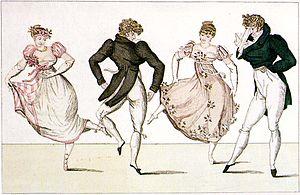
Pierre Trénitz né Pierre Trénis à Bordeaux le 4 février 1767, de Pierre Trénis, marchand, et de Marie Bordas, et mort à l'asile de Charenton à Saint-Maurice, Seine, actuel Val-de-Marne, le 16 juillet 1825, est un maître à danser français de la Révolution et du Premier Empire.
Orgueil et Préjugés est un roman de la femme de lettres anglaise Jane Austen paru en 1813. Il est considéré comme l'une de ses œuvres les plus significatives et est aussi la plus connue du grand public.
Héritier de l'ancienne contredanse française du XVIIIᵉ siècle, le quadrille est une danse de bal et de salon en vogue du début du XIXᵉ siècle à la Première Guerre mondiale.